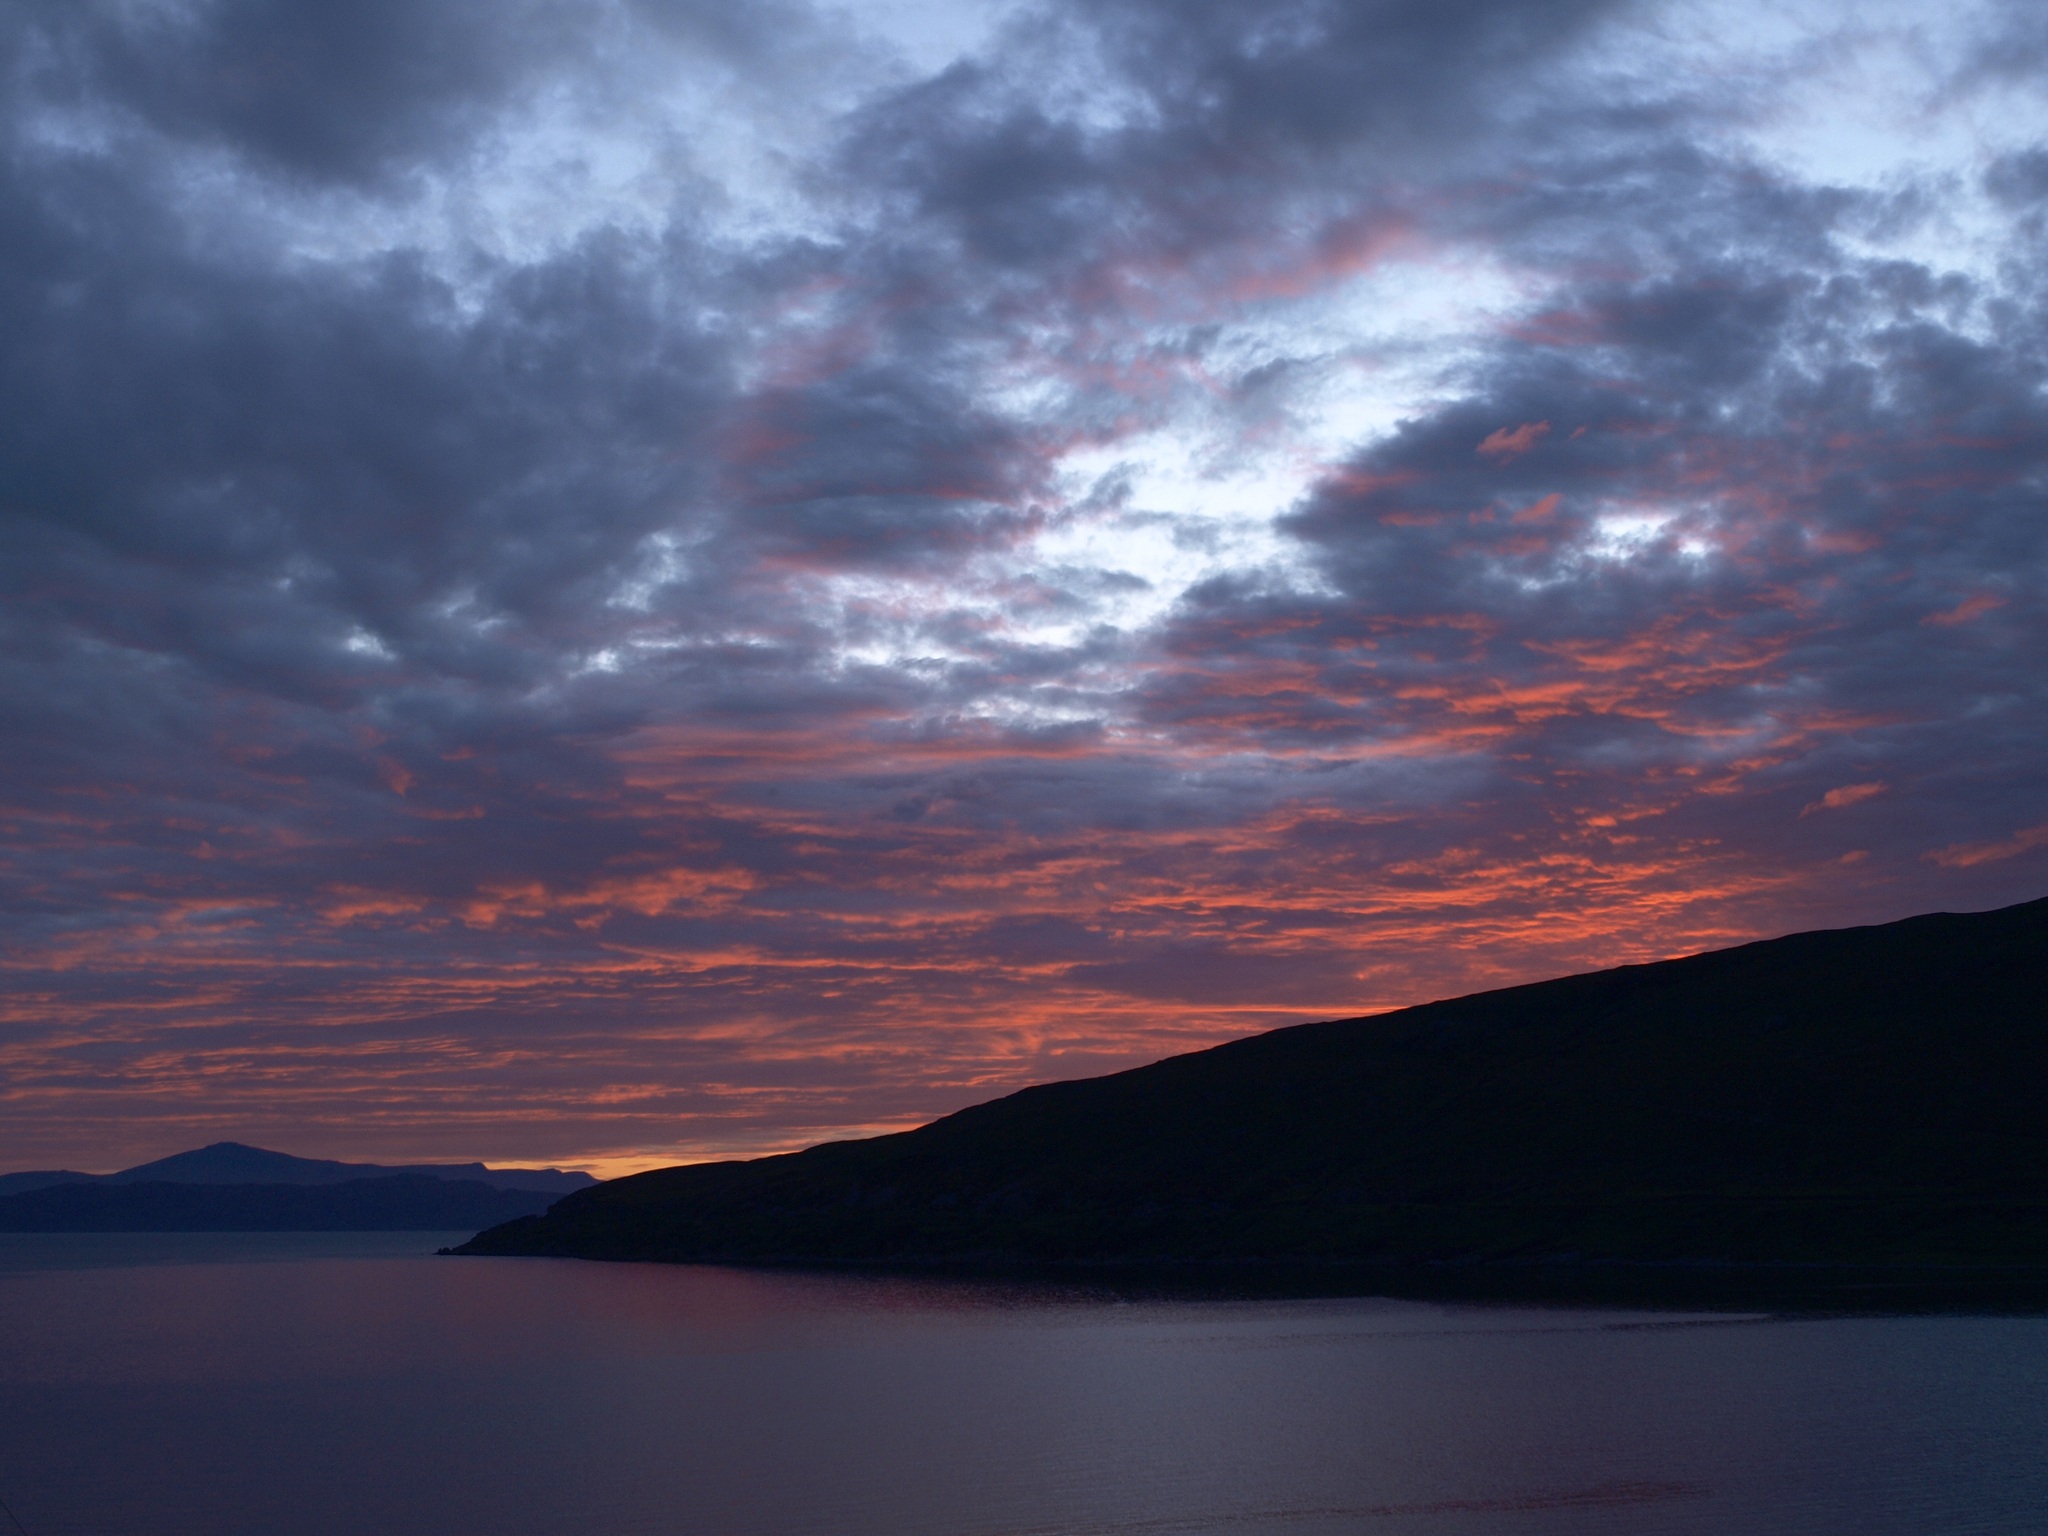
sea, water, nature, ocean, horizon, silhouette, mountain, cloud, sky, sunrise, sunset, morning, lake, dawn, dusk, evening, reflection, scenic, overcast, outdoors, clouds, loch, afterglow, meteorological phenomenon, public domain images